Trails and Rails

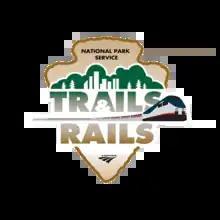
Trails & Rails logo

Trails & Rails is a program of the National Park Service, in conjunction with Amtrak, wherein Ranger Guides and Volunteers-In-Parks provide interpretation of a region's history and ecology aboard select Amtrak train routes. The program's goal is to "reach out to people who may not traditionally visit National Park Service areas", according to former NPS Director Robert Stanton.